Ned Kuruc

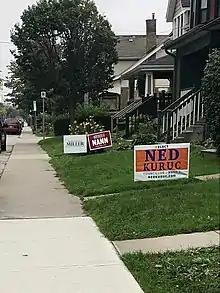
A Kuruc election sign in the 2018 Hamilton municipal election, which Kuruc lost to Nrinder Nann.

Kuruc is the former owner of Stoney Creek's Attic Pizza, which reopened under new ownership in November 2023. Kuruc has also stated that he has previously owned bars and night clubs in Hess Village.